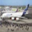
Label: airplane